Renault 16

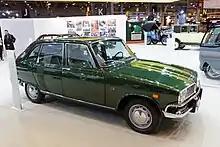
1972 US-market Renault 16 Sedan-Wagon

The American-market model arrived in late 1968 for the 1969 model year and was marketed as the Renault 16 Sedan-Wagon. The single headlights were replaced by twin sealed beam units, while slightly altered bumpers increased the overall length to . Its 851-02 engine combined the head of the 1470 cc base engine with the block of the 1565 cc unit and had a maximum output of DIN (70 PS SAE) at 5200 rpm. Sales continued into 1972 but only in very small numbers. The R16 had already been imported to Canada, and was then assembled there in the Renault-SOMA plant in Saint-Bruno-de-Montarville until 1974. A variety of different side marker lights and also some different taillights were installed on these cars.